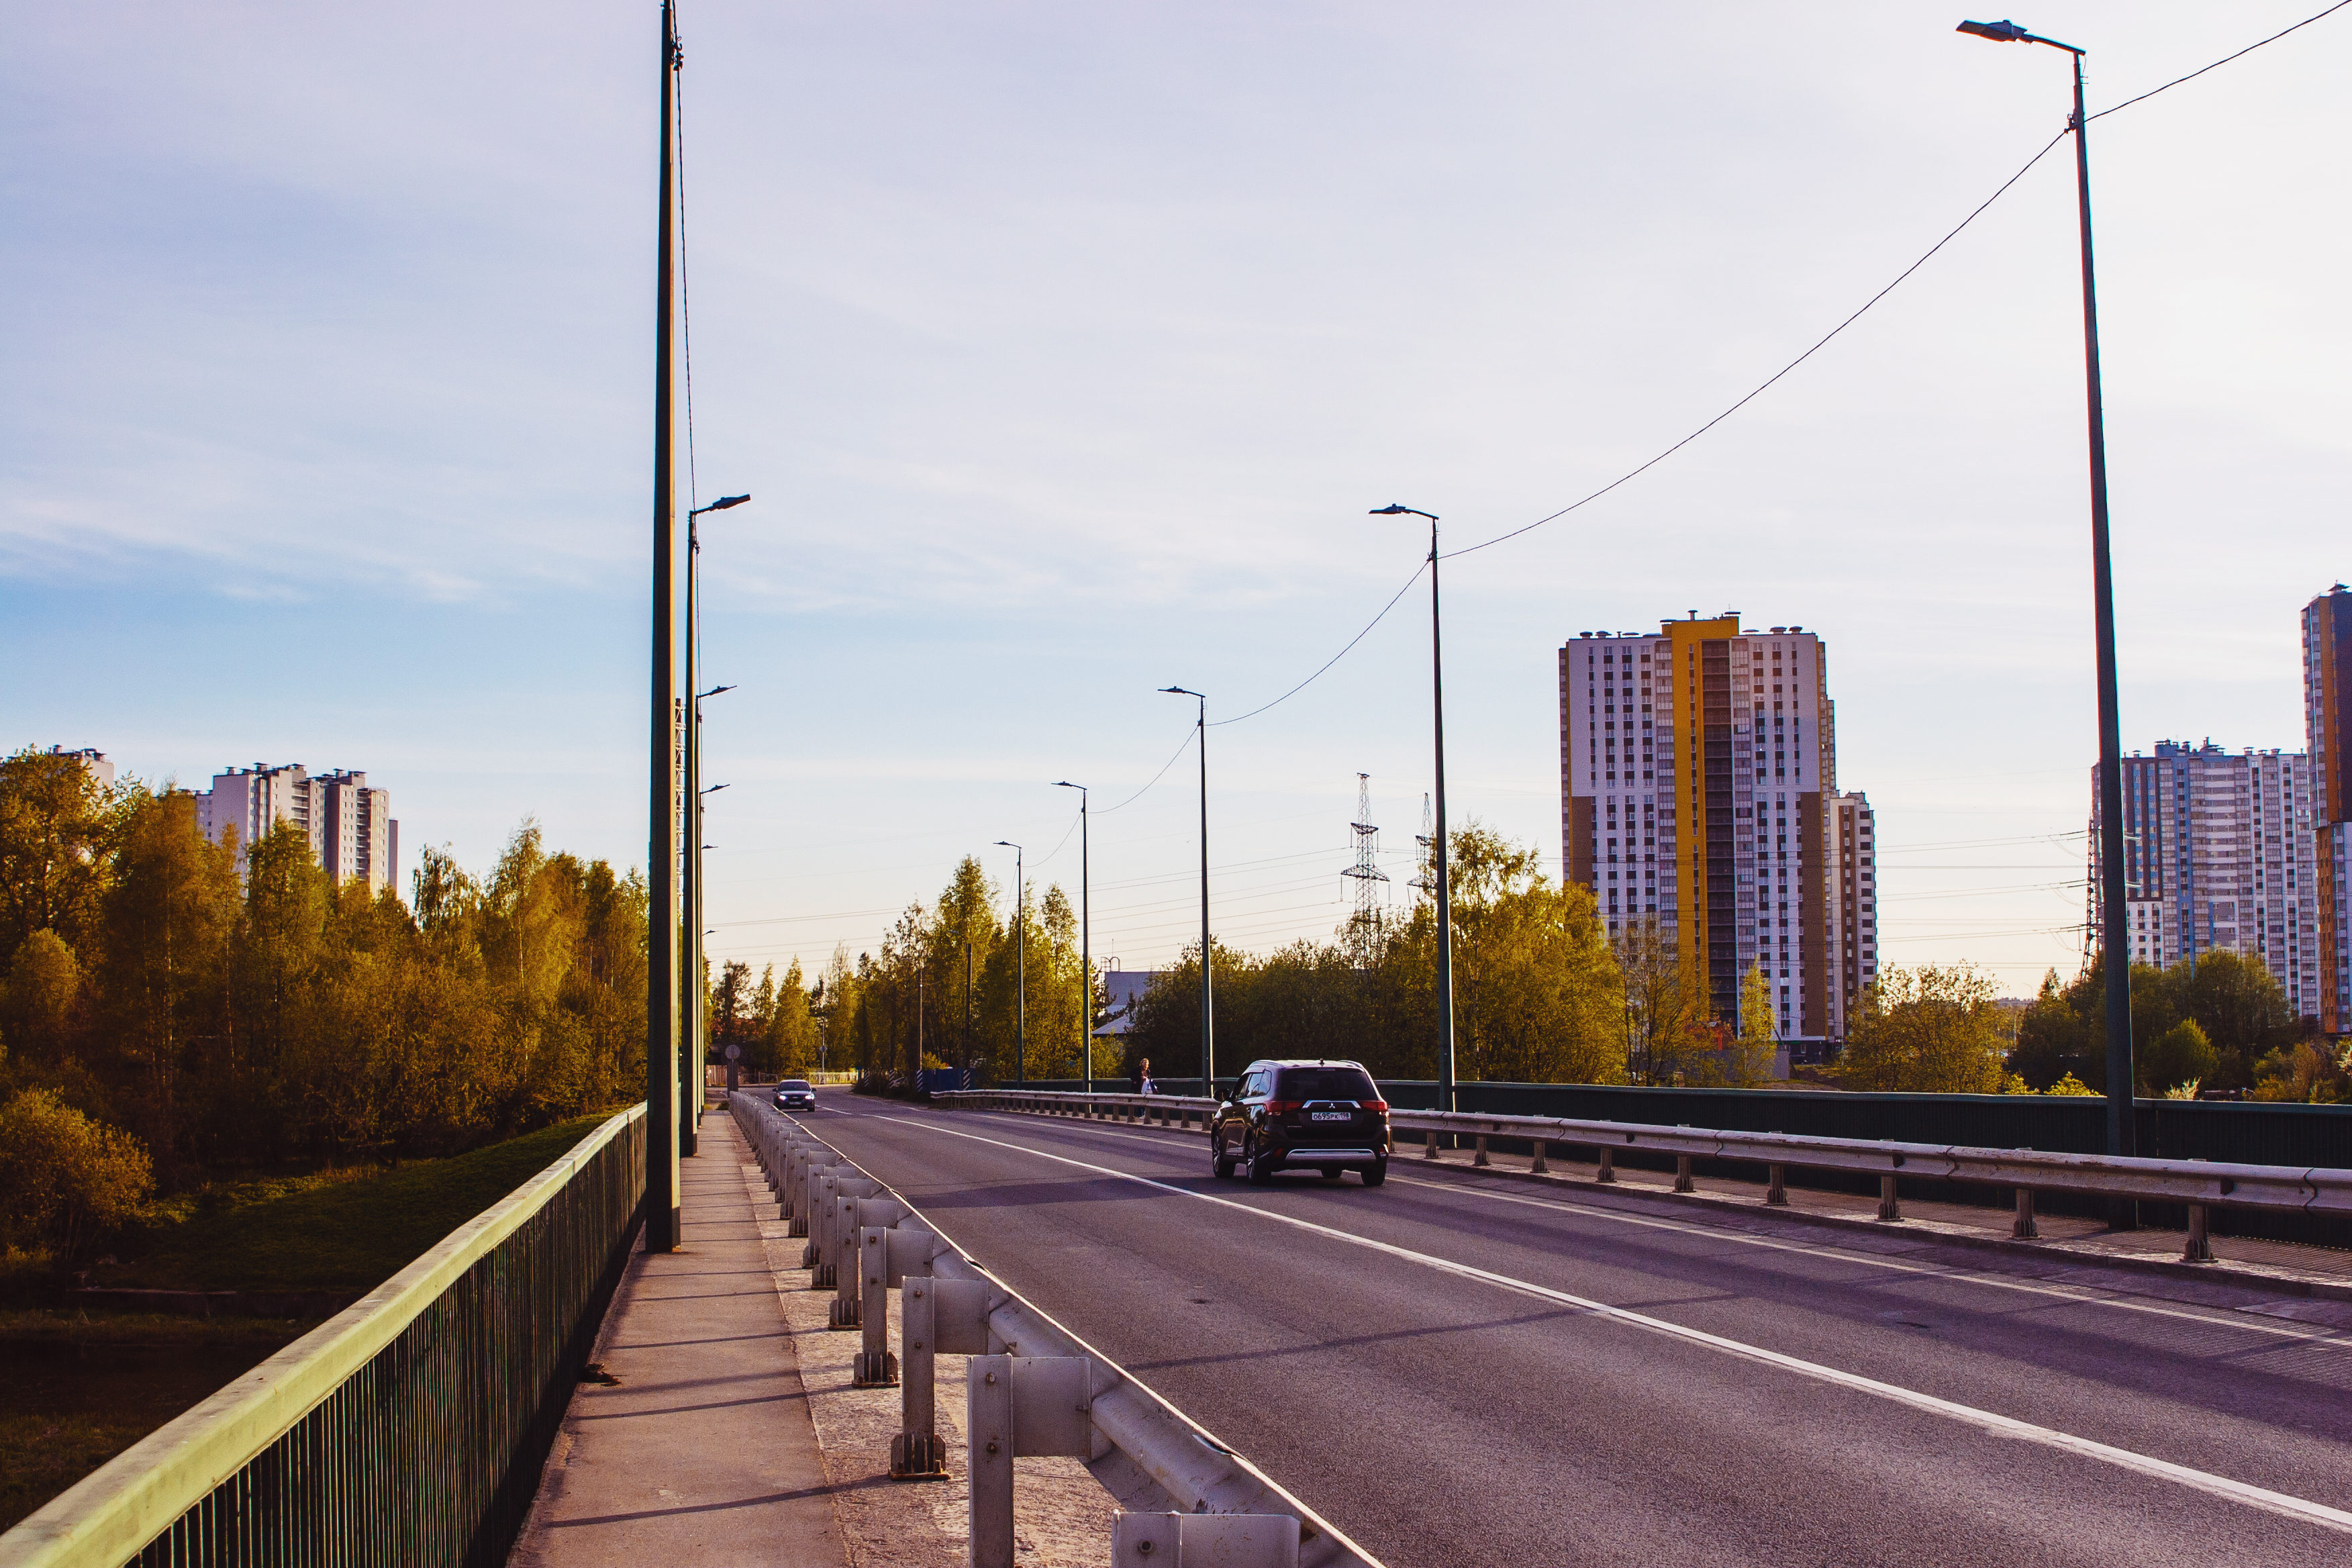
images, sky, building, plant, street light, cloud, vehicle, car, road surface, infrastructure, asphalt, thoroughfare, tree, dusk, residential area, road, tire, horizon, city, bridge, electricity, lane, skyscraper, tower block, street, freeway, evening, cityscape, highway, landscape, spring, suburb, nonbuilding structure, overpass, grass, fence, public utility, sidewalk, mixed use, guard rail, rolling, traffic, night, light fixture, shoulder, wheel, pedestrian, concrete bridge, downtown, transport, skyline